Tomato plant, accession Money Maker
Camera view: vertical (180 deg); turntable rotation: 0 degrees
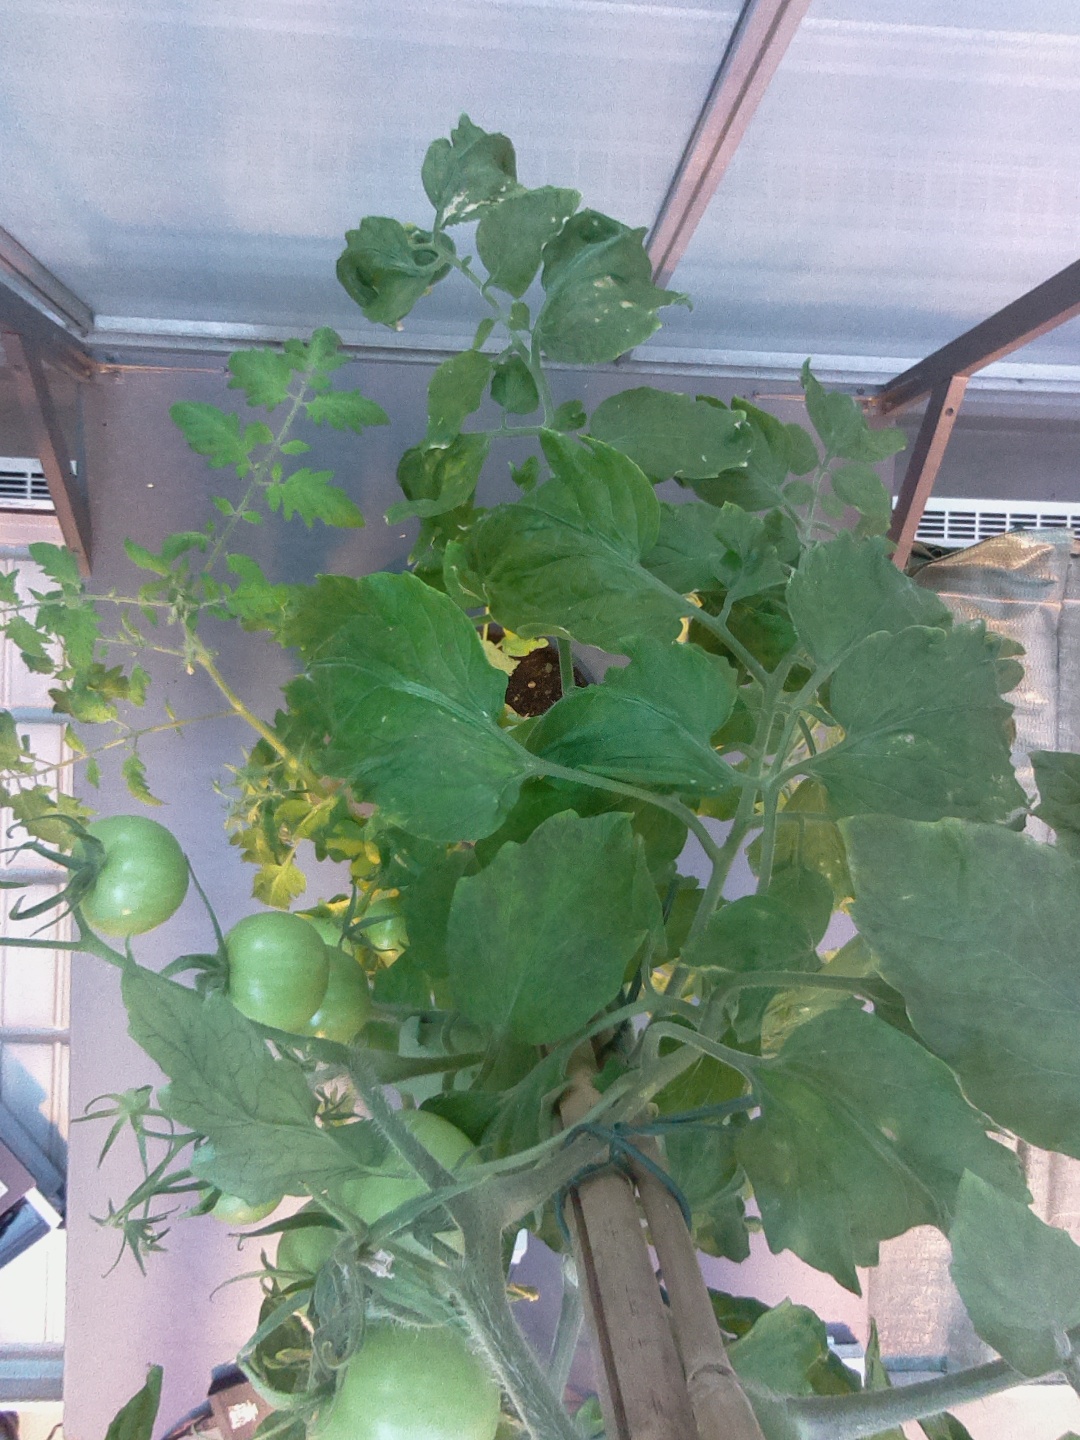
BBCH growth stage 75: 50%-60% of final fruit size